Paula Dobriansky

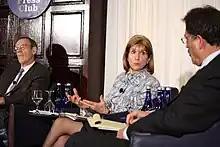
Dobriansky at the Miller Center Reagan Centennial Conference in 2011

In 2001, President George W. Bush nominated Dobriansky as Under Secretary of State for Global Affairs, a position for which she was unanimously confirmed by the U.S. Senate. In that position (2001–2009), she presided over a wide range of areas including human rights, international narcotics and law enforcement, refugees, oceans, environment, science, health, international women's issues and was the head of delegation and lead negotiator on U.S. climate change policy. She is credited with having established and led the U.S.-India, U.S.-China, and U.S.-Brazil Global Issues Fora. She was also a staunch advocate of public-private partnerships and was a Founder of the U.S. Afghan Women's Council. In 2007, while serving as Under Secretary, she became the President's Envoy on Northern Ireland, for which she received the Secretary of State's highest honor, the Distinguished Service Medal, for her contribution to the historic devolution of power in Belfast.